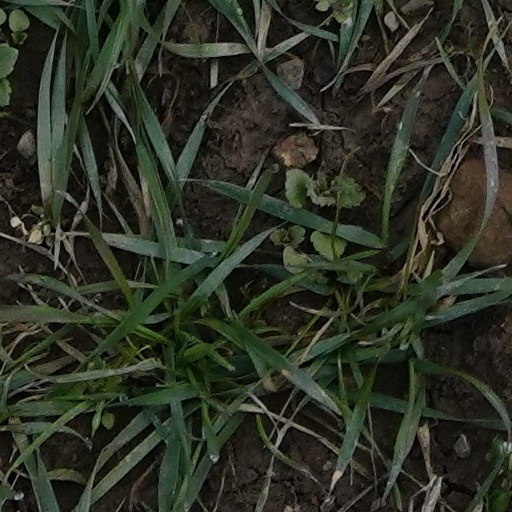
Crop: wheat